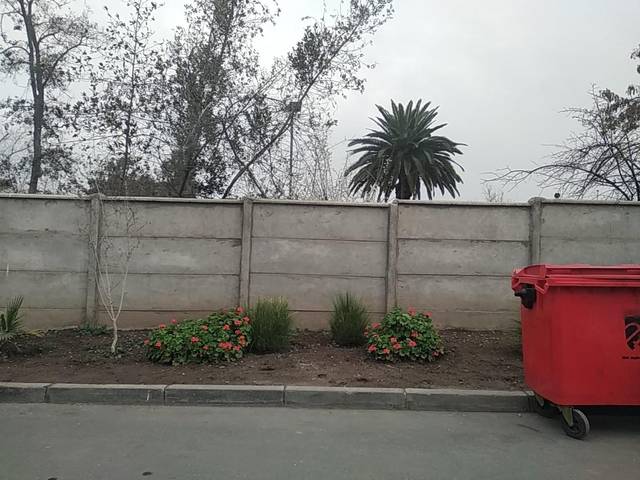
Region: Chile
Coordinates: -33.375, -70.635